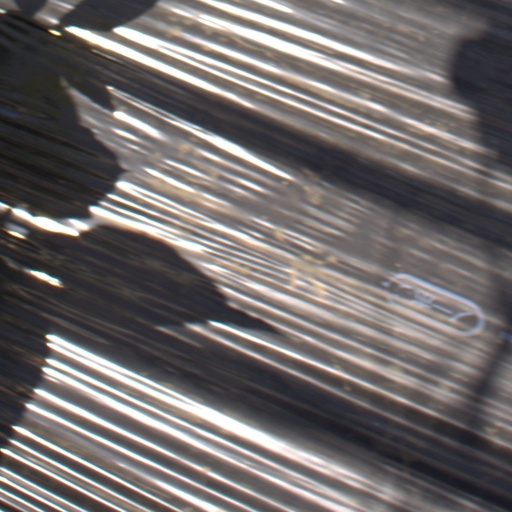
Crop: Jerusalem artichoke